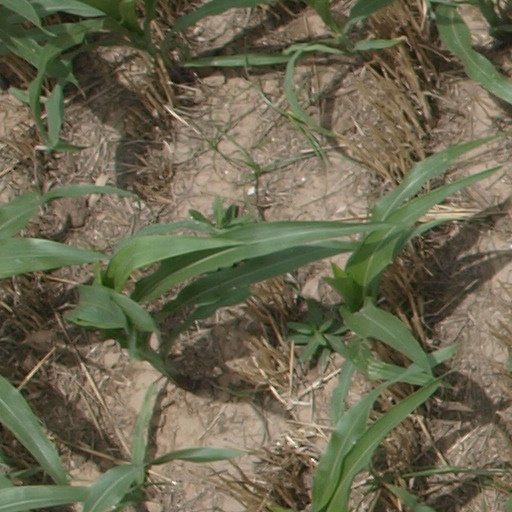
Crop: maize; corn